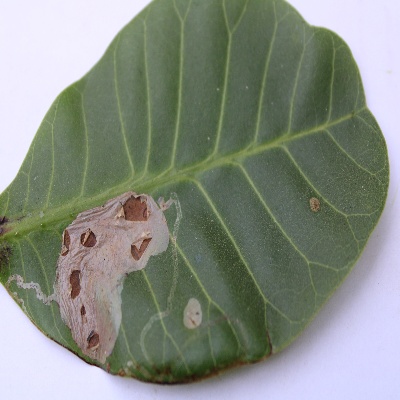
Crop: Cashew
Condition: leaf miner